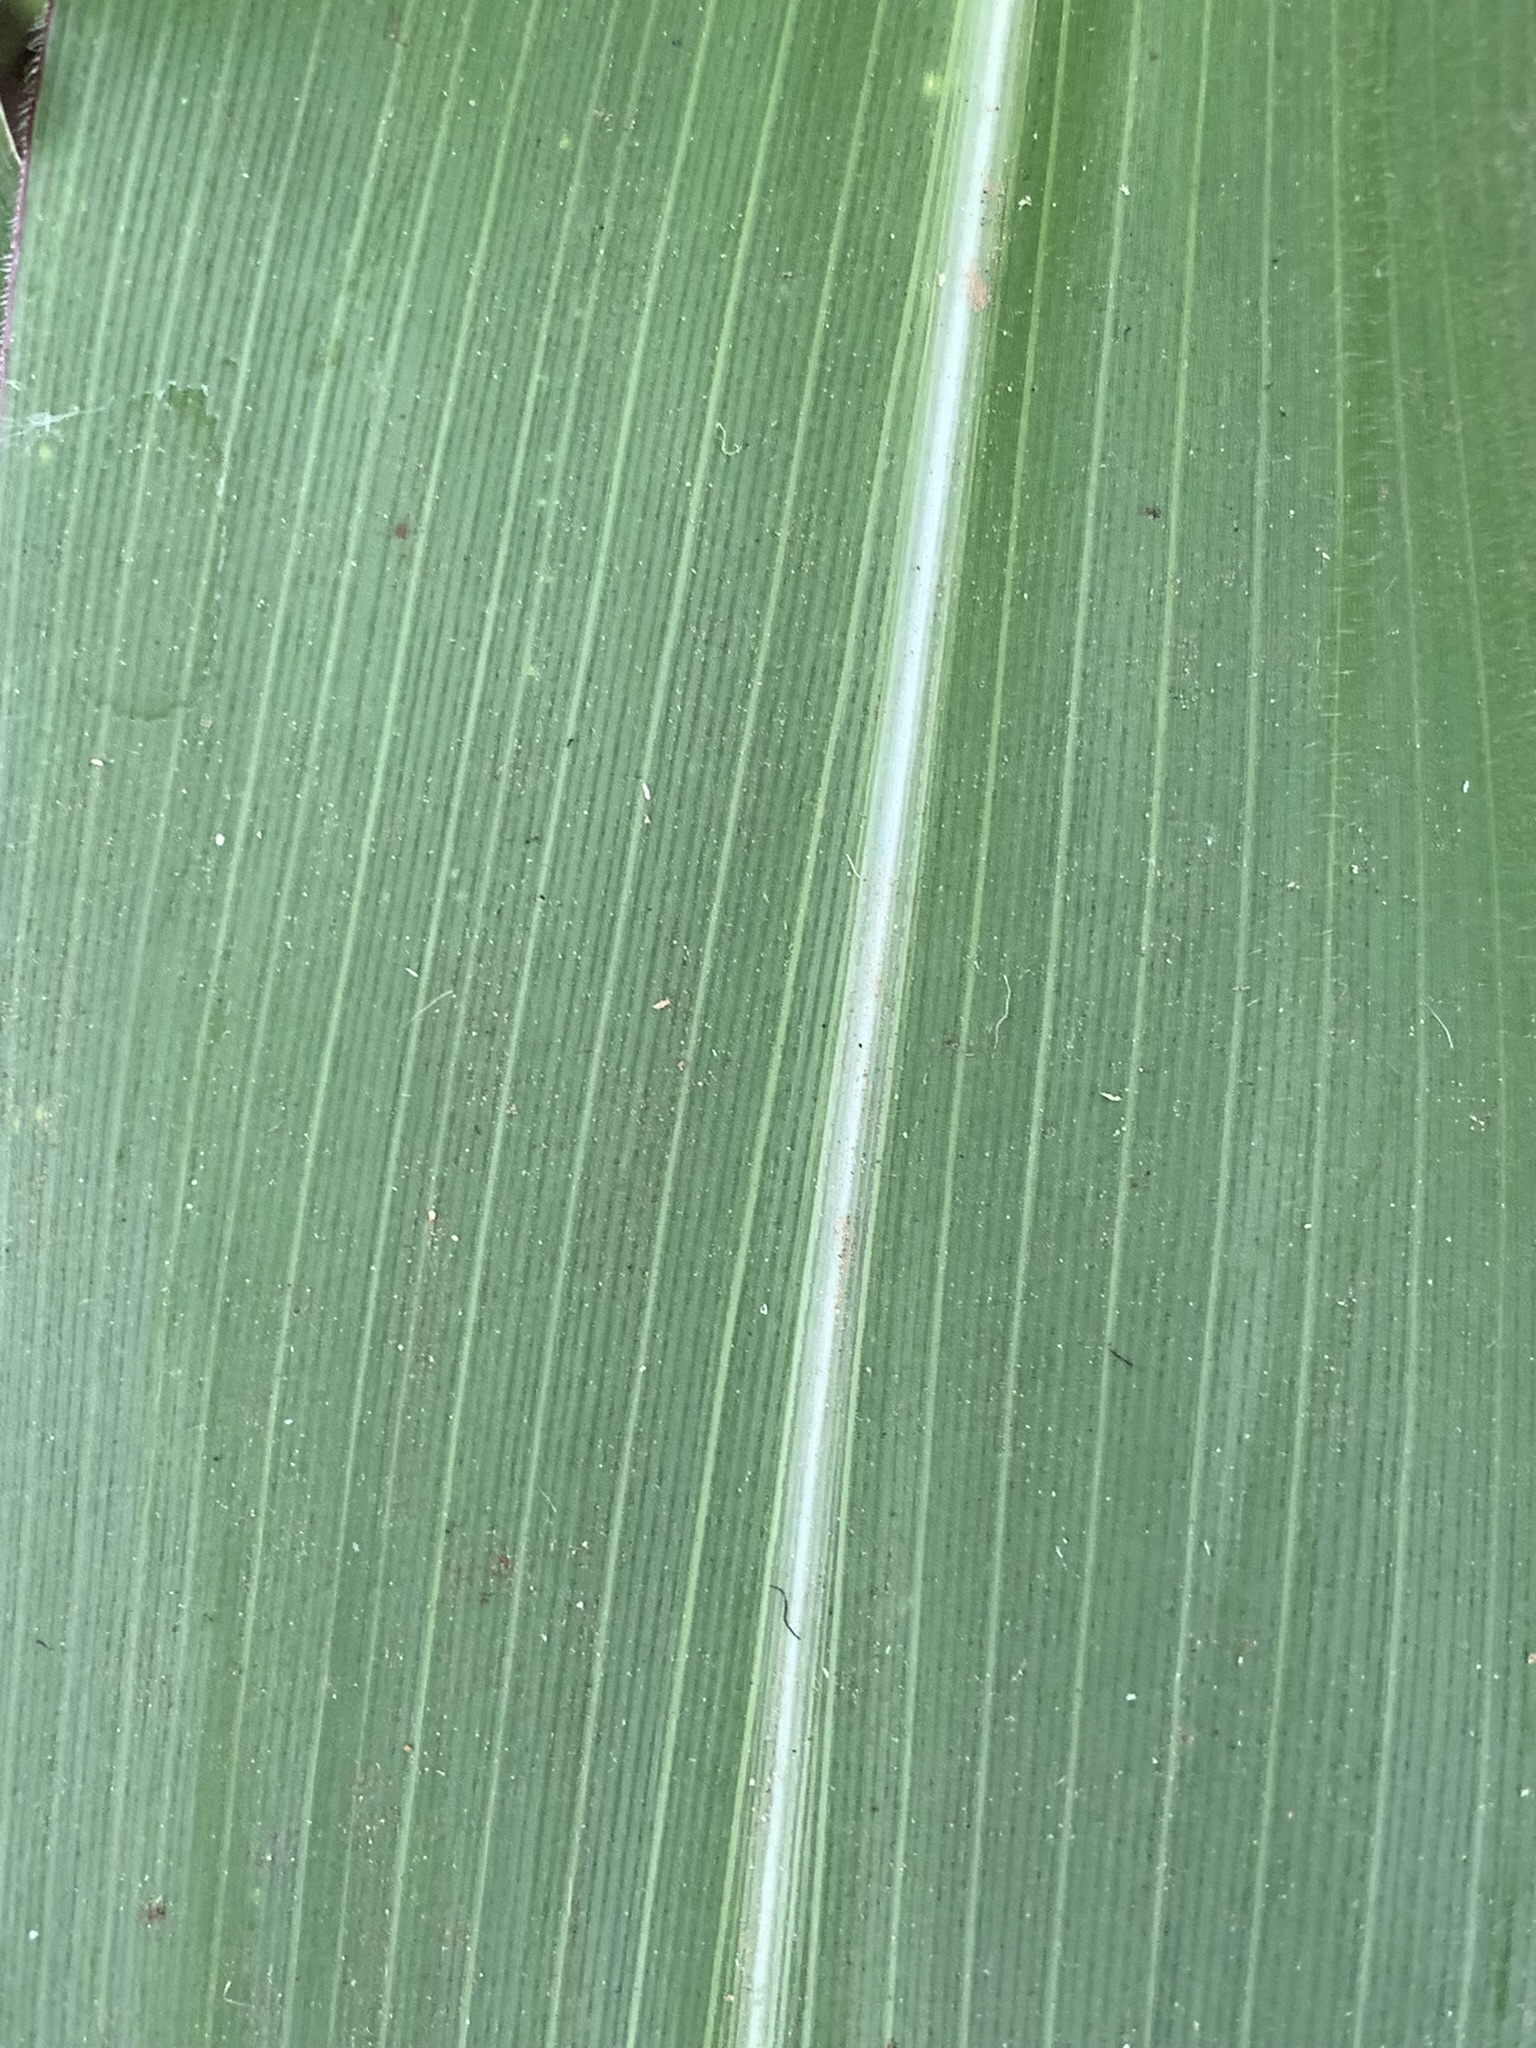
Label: Healthy